Sean Burch

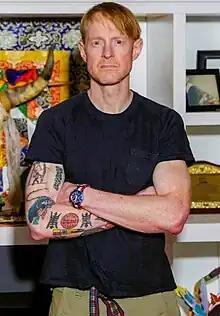

Sean Burch (born June 8, 1972) is an American explorer, mountaineer, Leadership, Wellness, and Executive Performance Specialist, and documentary filmmaker. He is the author of the book, "Hyperfitness: 12 Weeks to Reaching Your Inner Everest and Getting into the Best Shape of Your Life (Penguin Random House)," and holds 8 World Records within fitness and adventure. He was also the winner of National Geographic Channel’s Ultimate Survival Alaska TV show. Burch is the creator and founder of Hyperfitness, a wellness program, and was named Goodwill Ambassador to Nepal by the country's government. He resides within the Washington D.C. area.